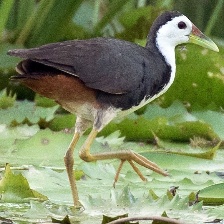
Species: WHITE BREASTED WATERHEN
Scientific name: AMAURORNIS PHOENICURUS
ImageNet parent category: european_gallinule